Match of the Century (rugby union)

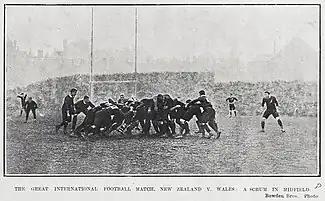
A scrum during the match

The Match of the Century is the unofficial name of a rugby union Test match played between Wales and New Zealand at Cardiff Arms Park on 16th December 1905 in front of a crowd of 47,000. The game was billed as the ""Match of the Century"" or ""The World Championship"" as it was a first meeting of the top two international teams.